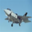
Label: airplane